Lieve Van Hoof

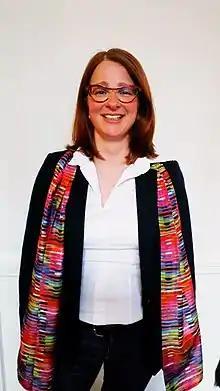
Professor Lieve Van Hoof

Lieve Van Hoof is a Belgian classical scholar and Research Professor at the University of Ghent. She specialises in work on the socio-political role of Greek and Latin literature in the Roman Empire. Van Hoof is currently engaged in examining Greek and Latin letters in order to understand lobbying in late antiquity. Van Hoof is known in particular for her work on Plutarch and Libanius.